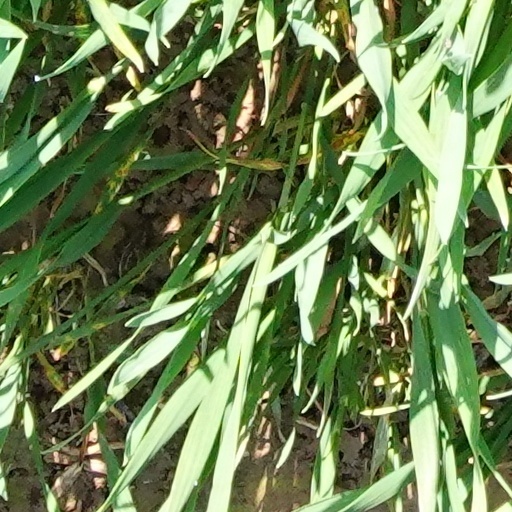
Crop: wheat